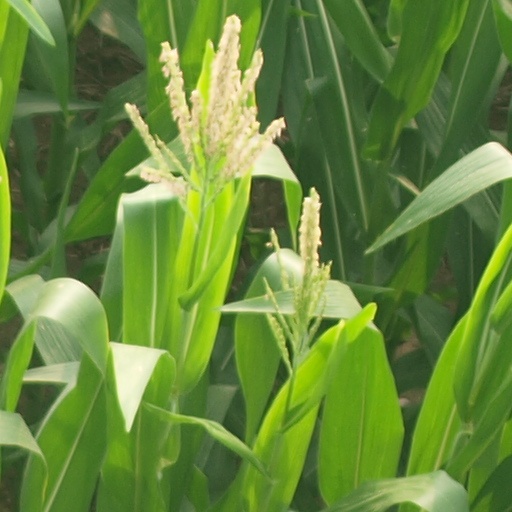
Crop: maize; corn